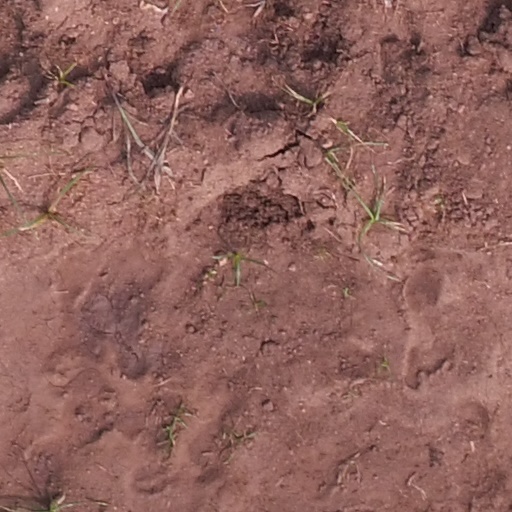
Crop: maize; corn